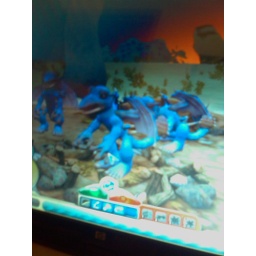
My spore creation.....he's so fucking cute.....me and kelly are playing...on my touch screen laptop in tablet mode its awesome...